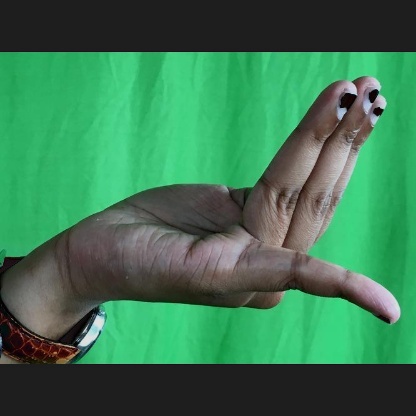
Mudra: Chaturam